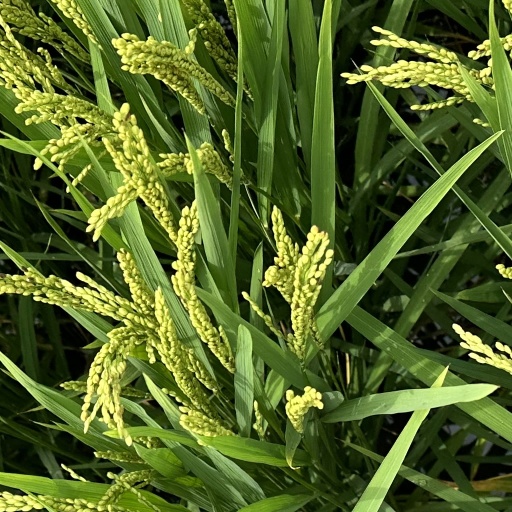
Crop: rice